Sky position (RA, Dec in degrees): 119.299, 21.625
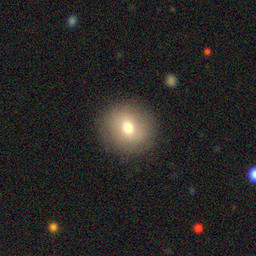
Galaxy morphology: Round Smooth Galaxies